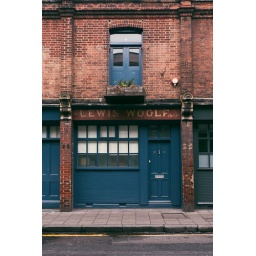
One of many great buildings near Borough Market. I think it's an office now.